Simone Ciulli

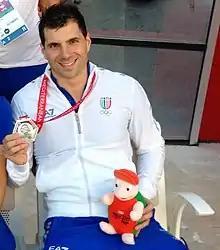

Simone Ciulli (born 9 May 1986) is an Italian swimmer who competes in Paralympic S9 events. and who has been a member of the Italian National Swim Team since 2013. In August 2021, he won a silver medal at the XVI Paralympic Games in Tokyo 2020. In September 2019, he won a bronze medal at the Paralympic World Swimming Championship in London. He has also won a silver at the Mediterranean Games of Mersin in 2013 and two bronze medals at the European Championships in Funchal in 2016.